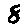
Label: 8